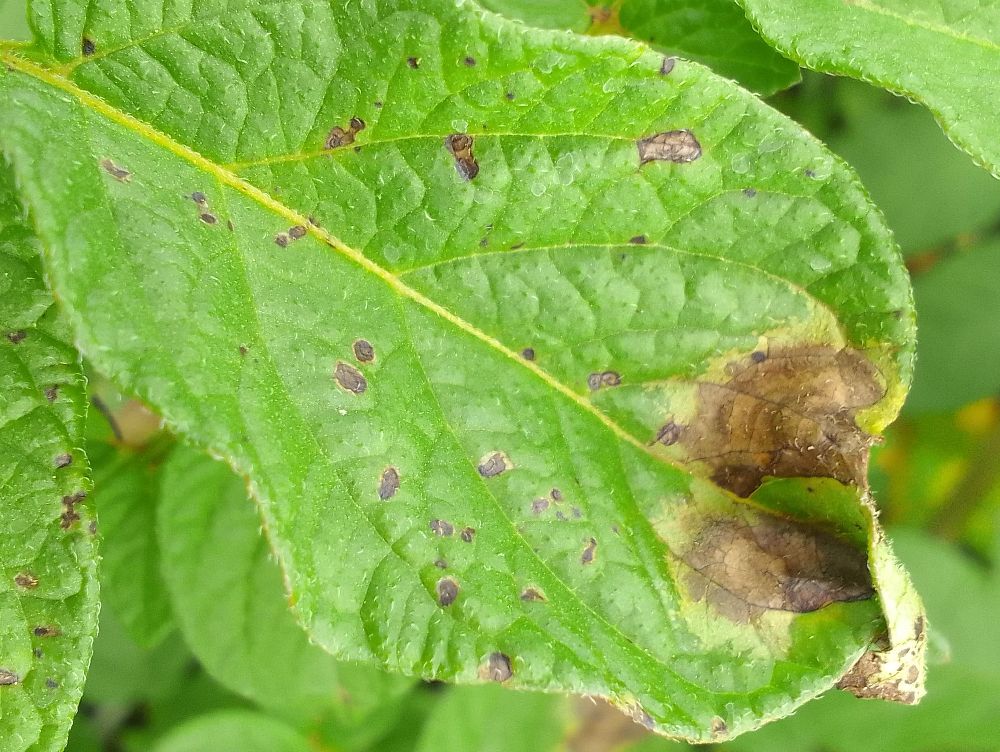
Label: Late blight